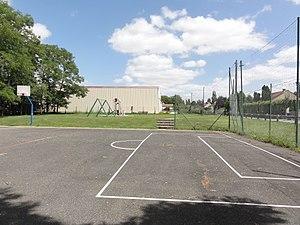
Mortery (Seine-et-Marne) terrain multi-sports
Mortery est une commune française située dans le département de Seine-et-Marne en région Île-de-France.